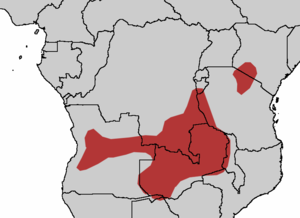
Spidstoppet turako
Spidstoppet turakos udbredelse
Spidstoppet turako er en turakoart. Spidstoppet turako findes i det skovklædte højland i det sydlige centrale Afrika. I det østlige lavland er den fortrængt af Livingstones turako, der ligner i udseende og adfærd.